Sucre

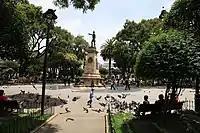
May 25th square

Sucre has the most important sport facilities in Bolivia, and the most practiced sport in the city is football. Sucre has the second-biggest football and Olympic stadium in the country, the Estadio Patria. As of the 2019 Apertura, the 2008 champion club Universitario de Sucre was relegated from the Bolivian professional league, leaving the city without a first-division team.